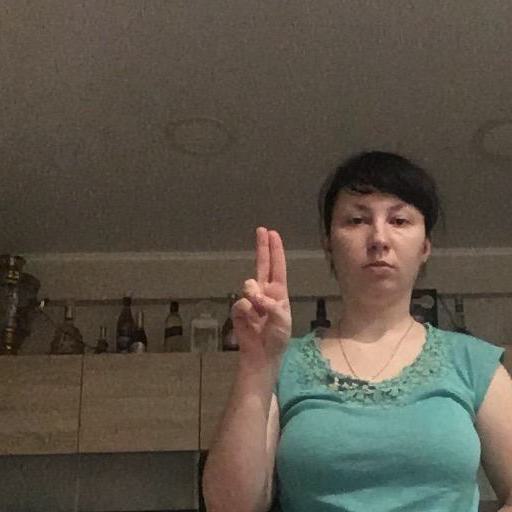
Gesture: two_up